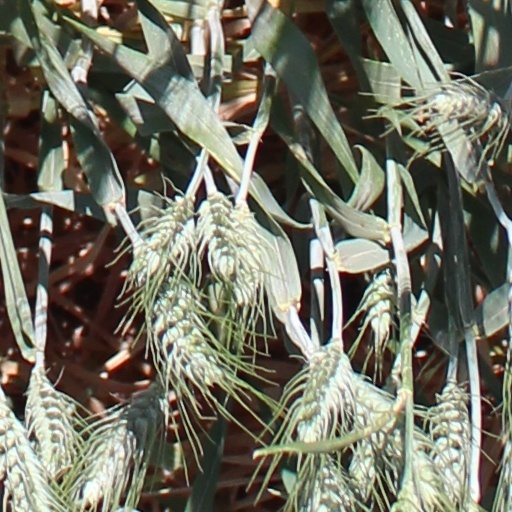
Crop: wheat